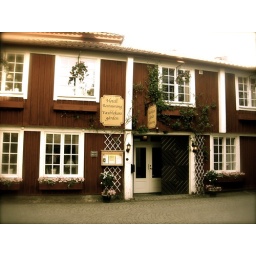
This is the charming hotel where we stayed. Our bedroom window is the one right above the front door.